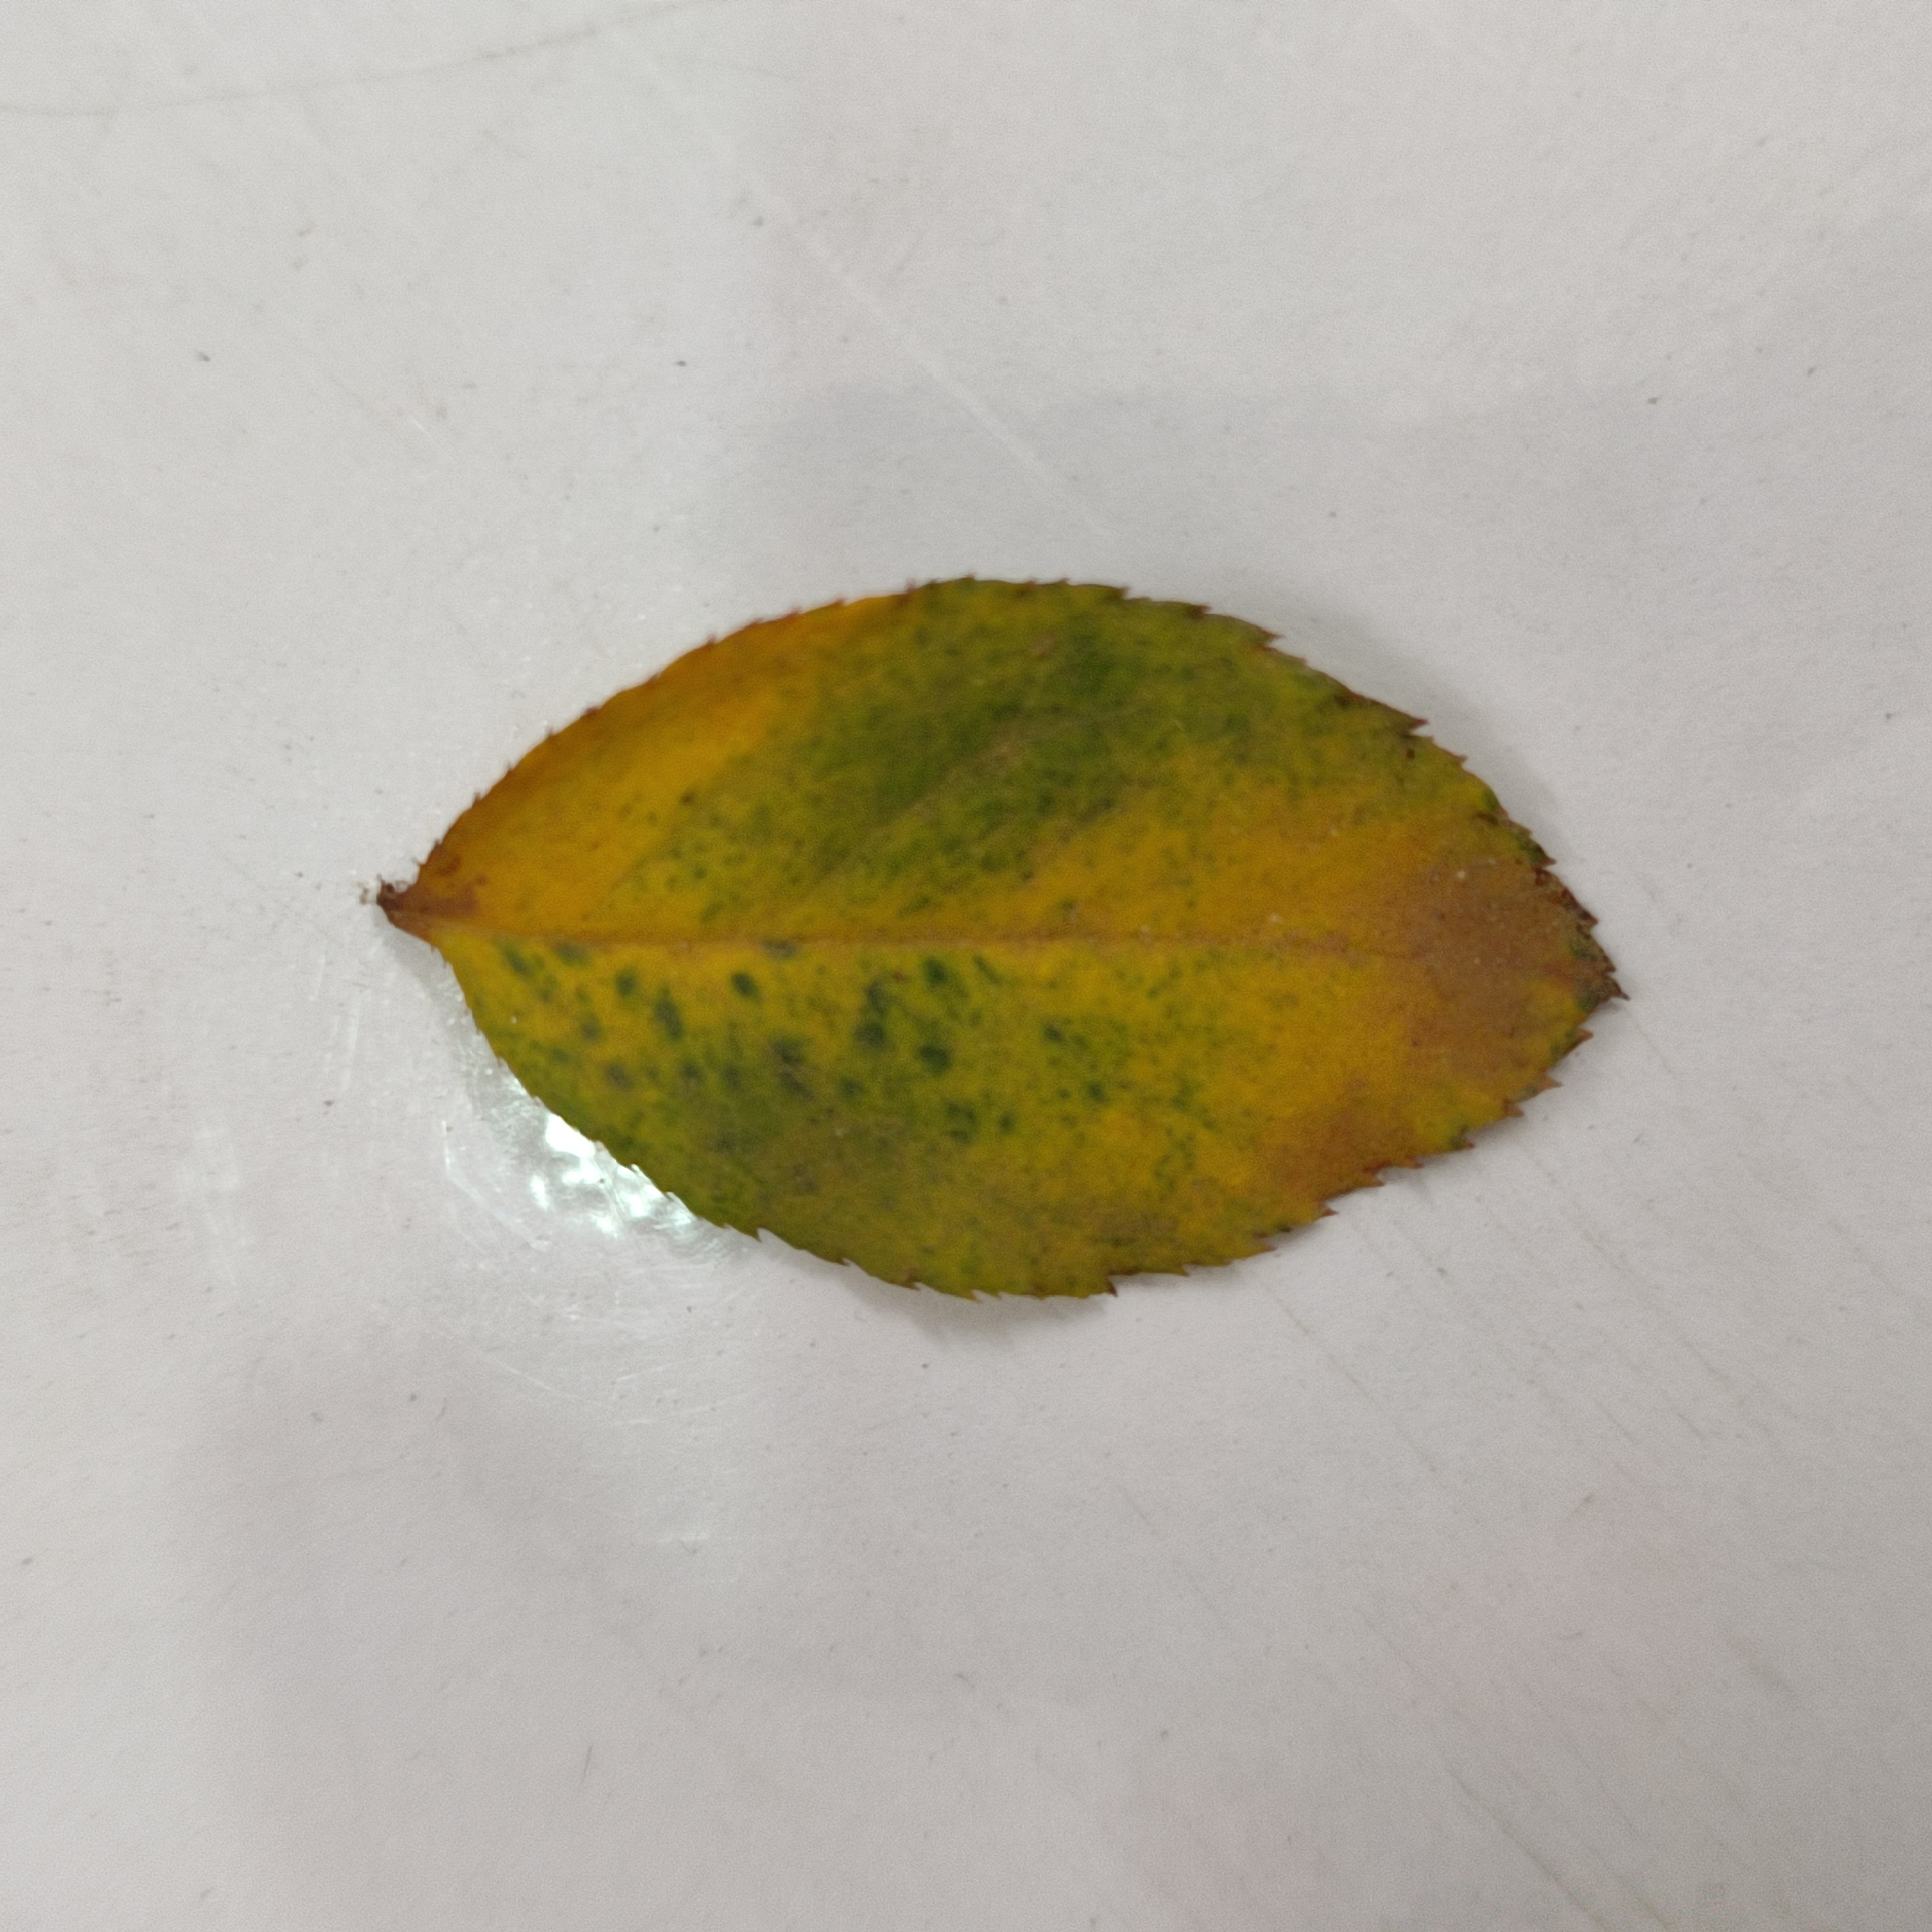
Label: Yellow Mosaic Virus